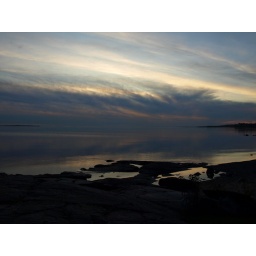
this was taken after the sun had lowered below the horizon.there were some special effects in the sky and on the water